Chittur-Thathamangalam

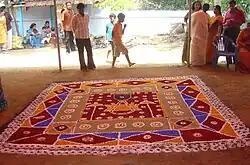
Andayil temple

Agriculture is the main occupation of the district's people. The town is home to some of the major Menon tharavads of Kerala. There are also many agraharams (communities of Iyers) and Moothan communities.